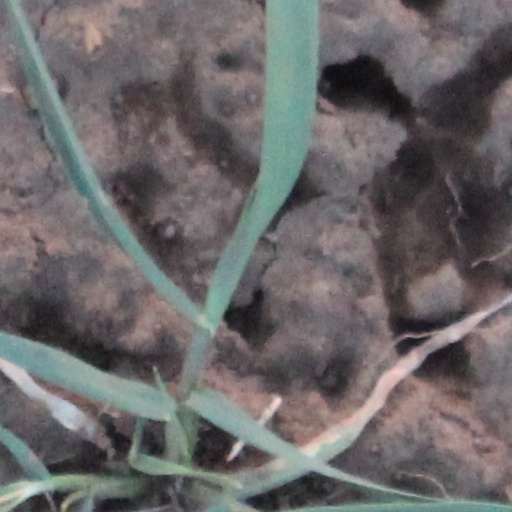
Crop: wheat